Craig McCracken

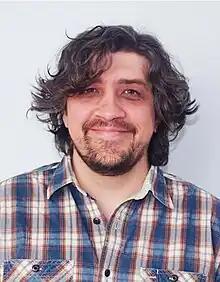
McCracken in January 2012

Craig McCracken (born March 31, 1971) is an American cartoonist, animator, director, writer, and producer known for creating Cartoon Network's "The Powerpuff Girls" and "Foster's Home for Imaginary Friends", Disney Channel and Disney XD's "Wander Over Yonder", and Netflix's "Kid Cosmic".